K. Dwight Venner

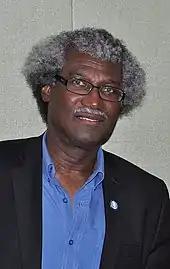
Venner on 23 May 2014

Sir Kenneth Dwight Vincent Venner, KBE, SLC (c. 1946 – 22 December 2016) was the Governor of the Eastern Caribbean Central Bank, a position he held from December 1989 to November 2015. Prior to that, he served as the Director of Finance and Planning in the St Lucian Government between November 1981 and November 1989.